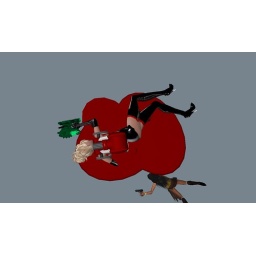
new meaning to girl with gun in the sky jump! watch those bullets